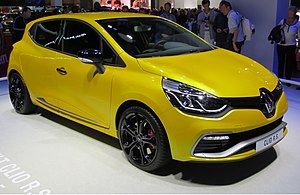
Renault Clio IV / Clio Renault Sport
Renault Clio R.S. (2013−)
Renault Clio IV er den fjerde modelgeneration af minibilen Clio fra Renault.